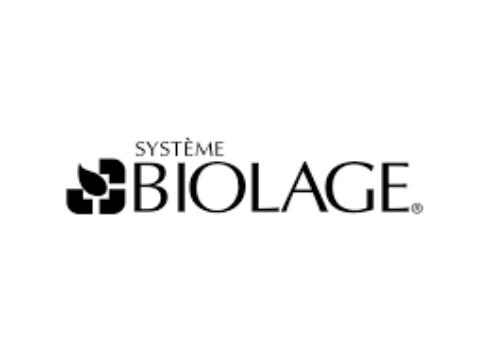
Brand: Biolage
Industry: Necessities